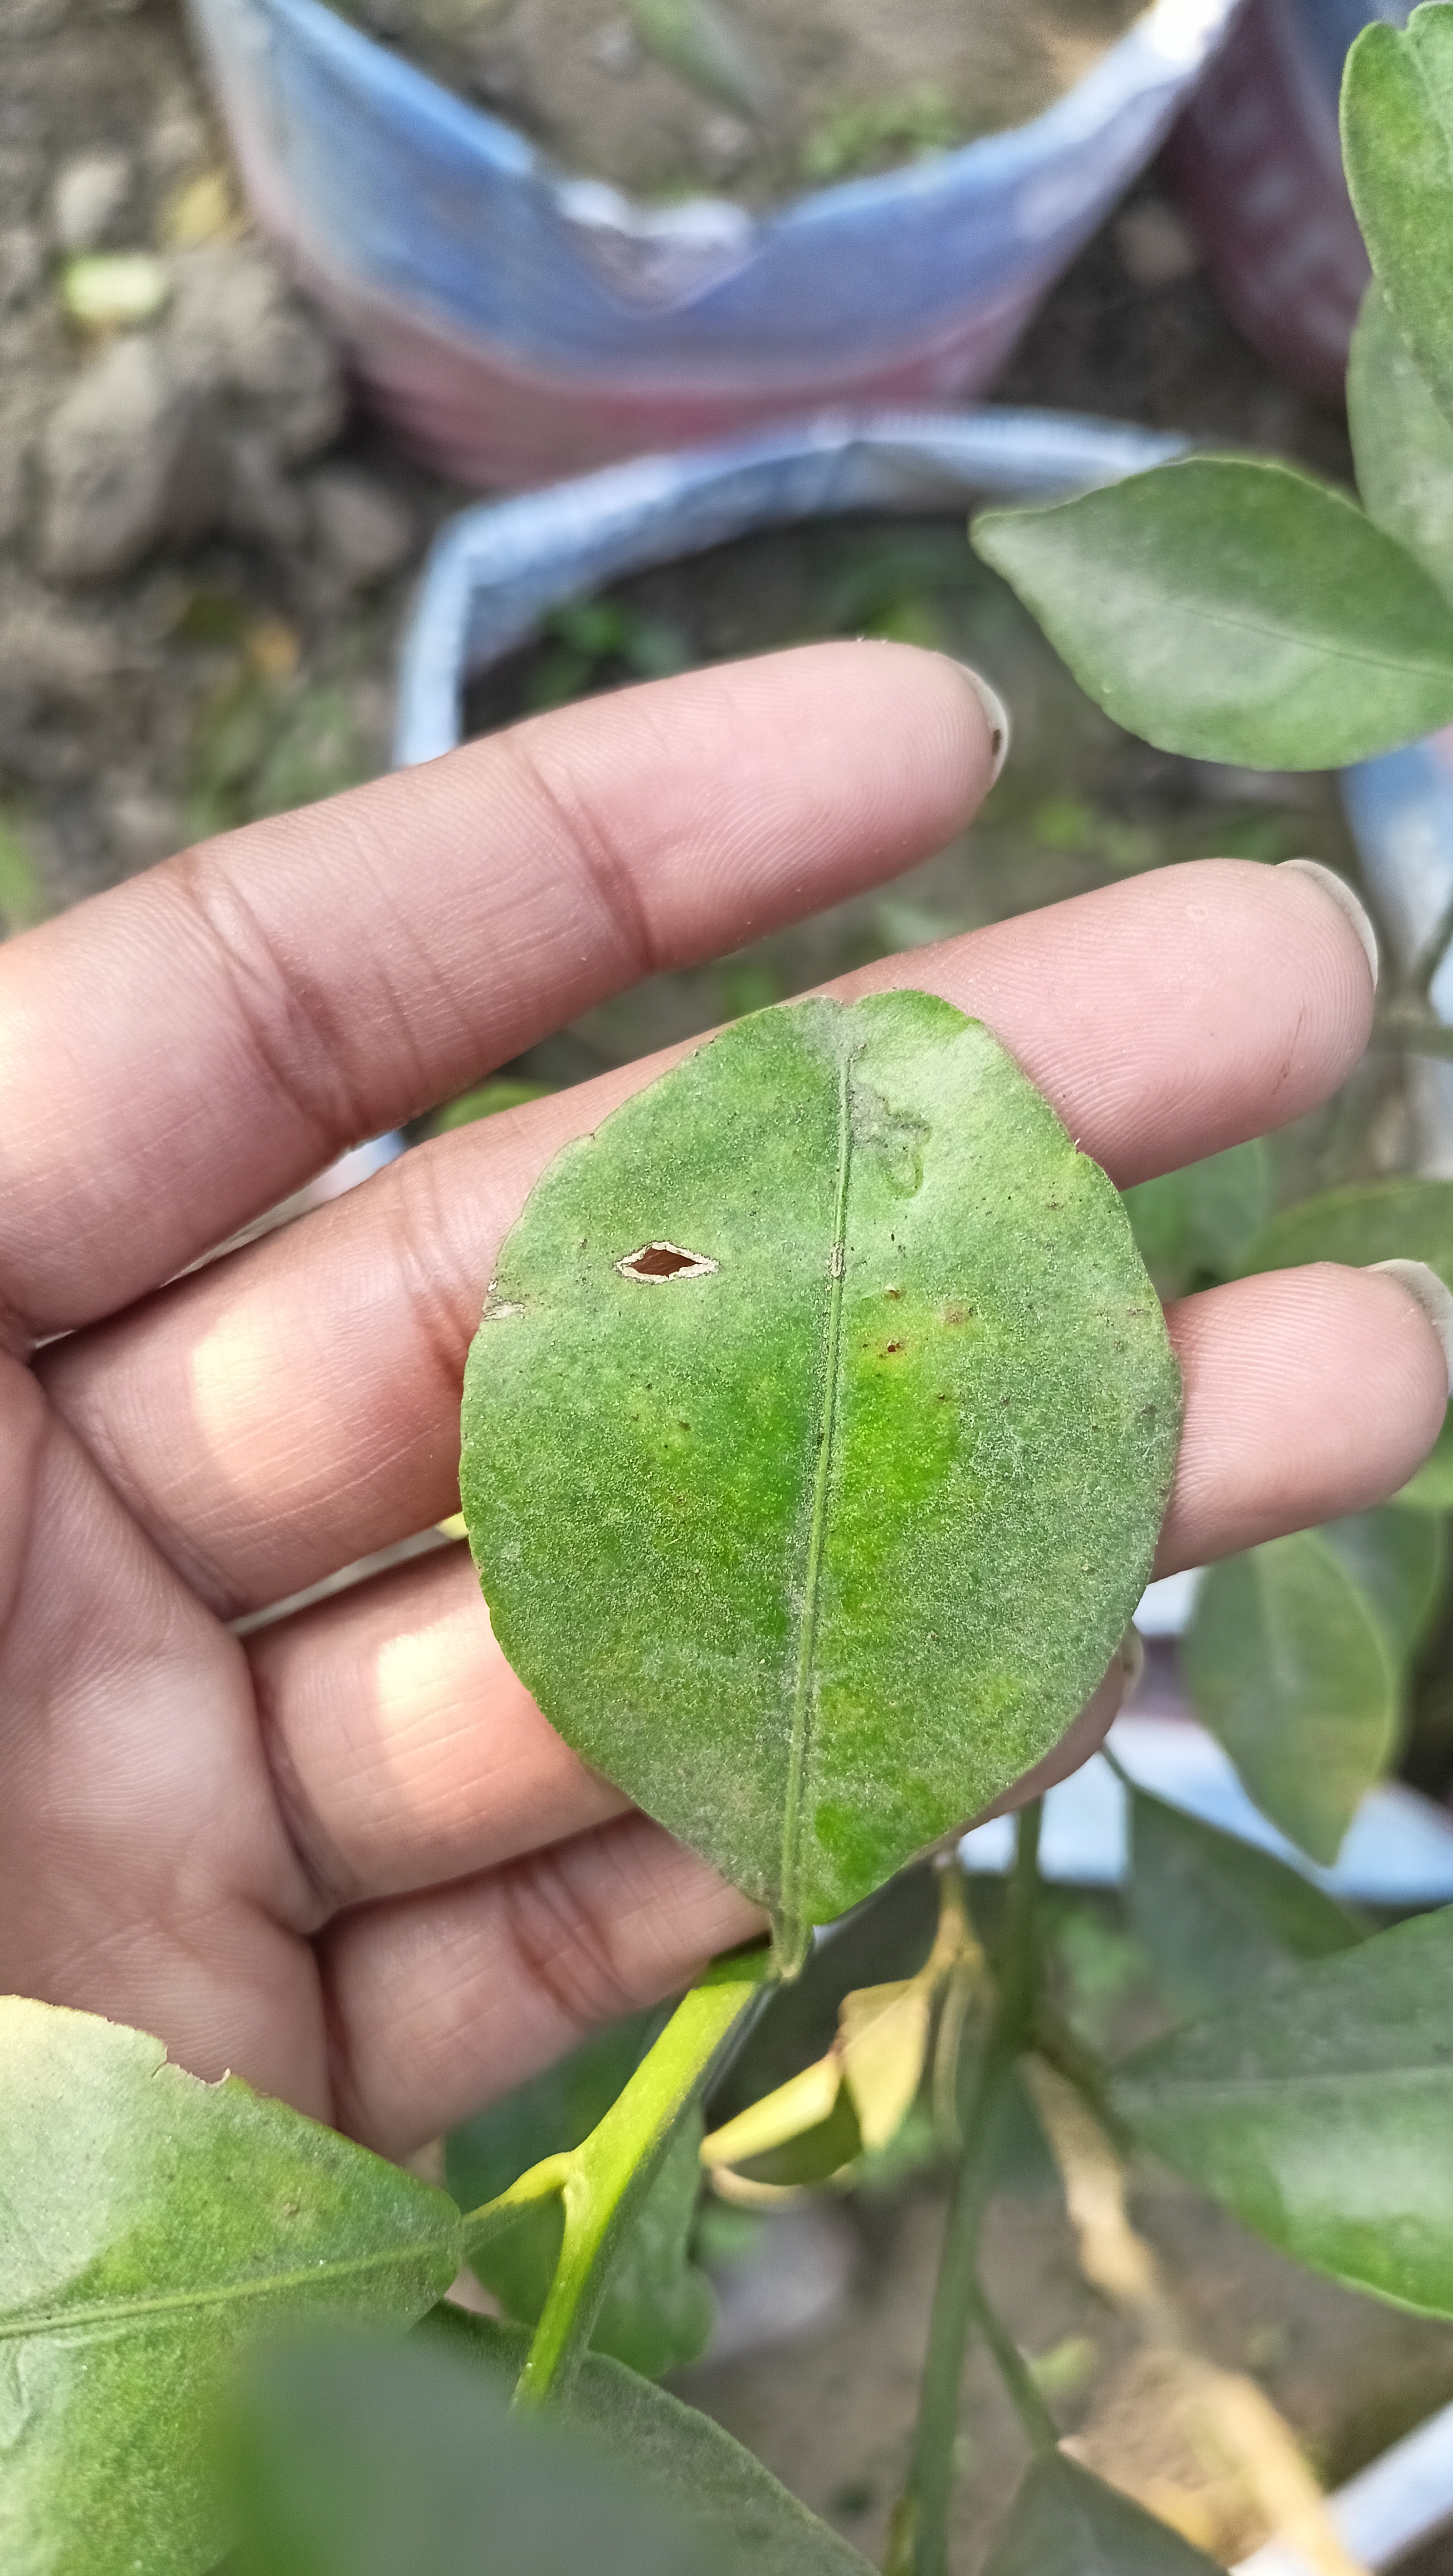
Mandarin leaf variety: China Mishti